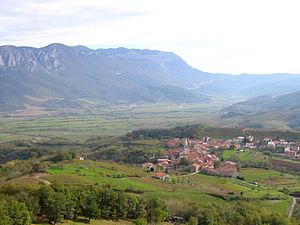
La vallée de Vipava est une vallée située dans la région de Primorska, en Slovénie, entre les villes de Nova Gorica et Vipava.